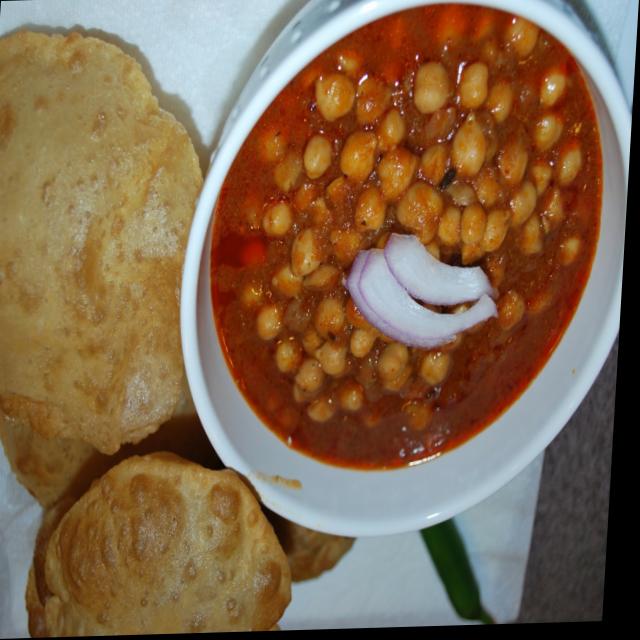
Dish: chole